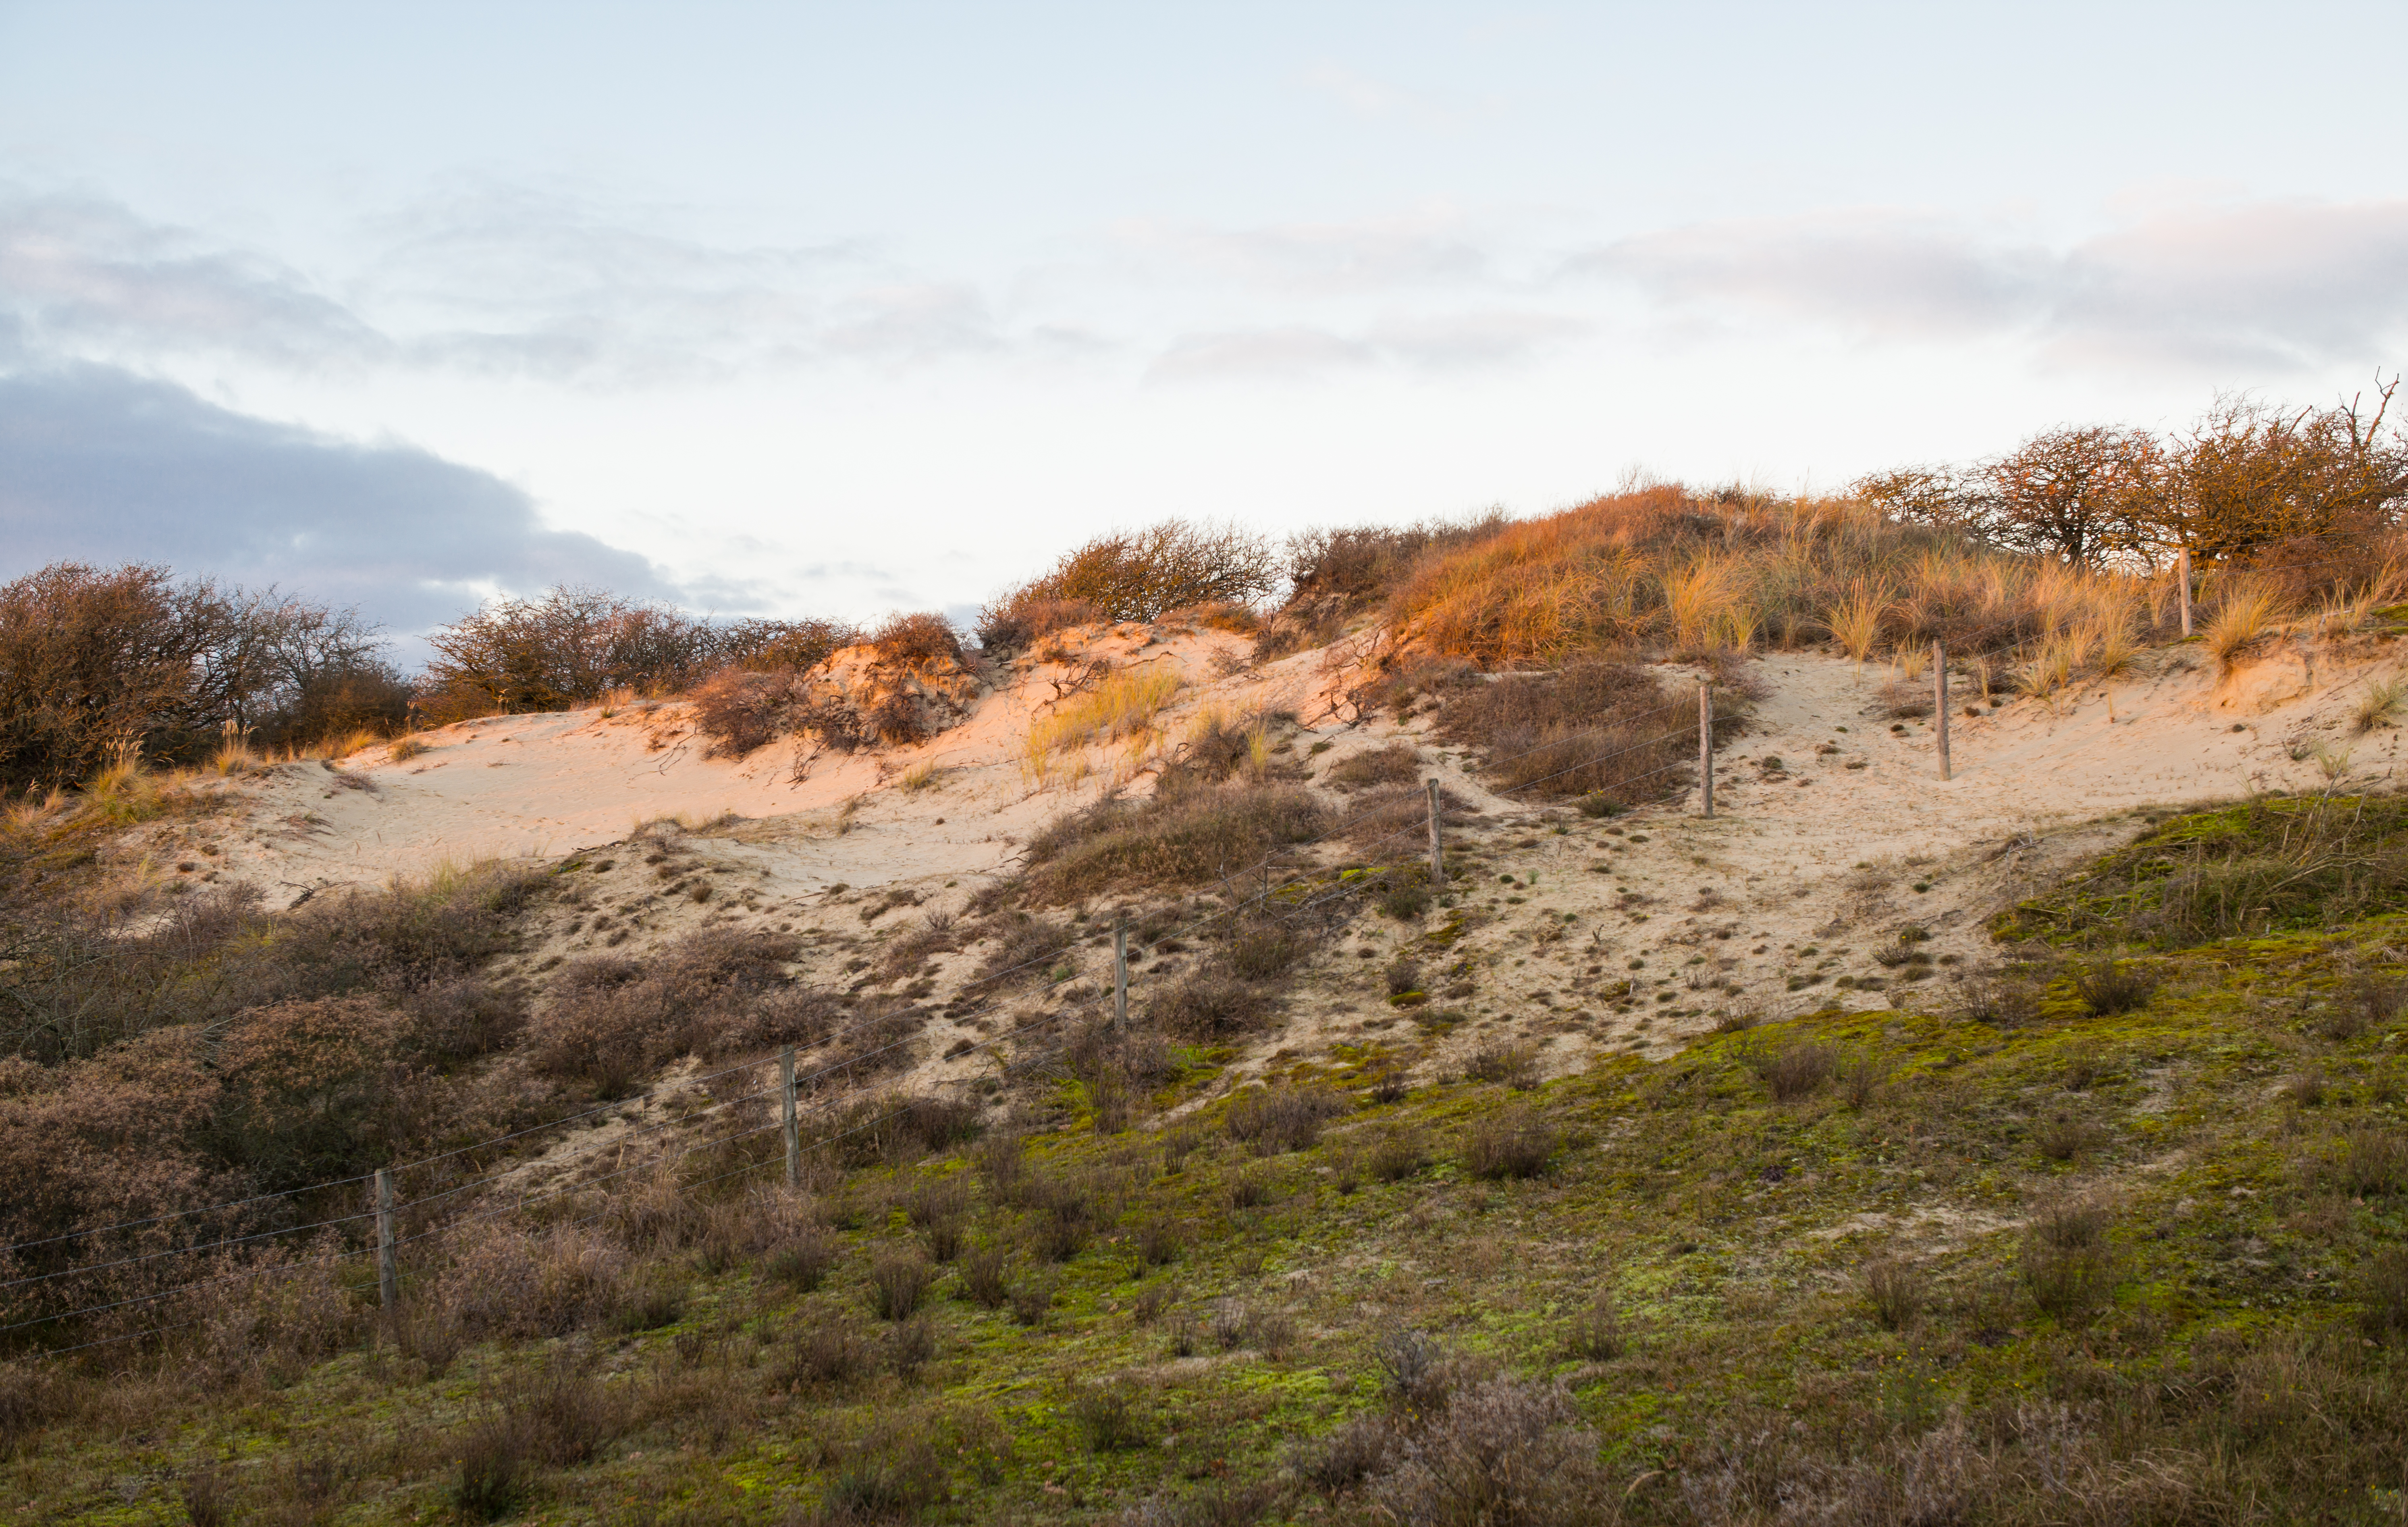
landscape, sea, tree, nature, grass, sand, rock, wilderness, walking, mountain, winter, fence, sky, trail, hill, valley, travel, cliff, europe, autumn, blue, terrain, ridge, dunes, sunny, north, holland, netherlands, m, geology, dutch, badlands, plateau, 50, fell, habitat, leica, afternoon, loch, 240, summilux, wassenaar, meijendal, ecosystem, rural area, landform, natural environment, geographical feature, mountainous landforms